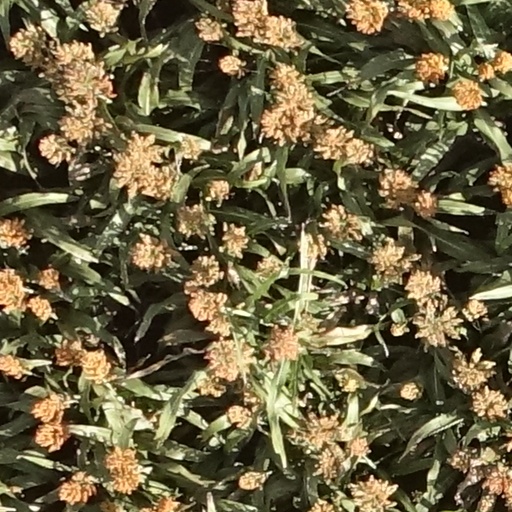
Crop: sorghum